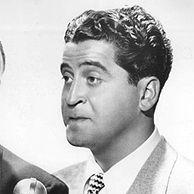
Age: 27